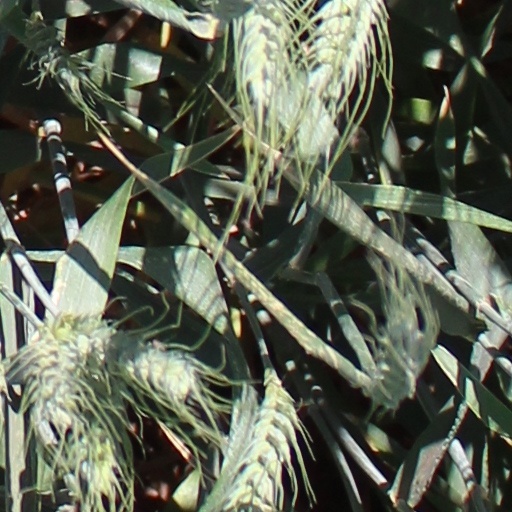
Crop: wheat